St Andrew's Church, Leytonstone

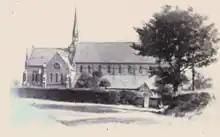
St Andrew's, Leytonstone, seen from the north from Forest Glade; "circa" 1904 before the construction of the vestries.

In 1882, a temporary corrugated iron building or "tin tabernacle" was erected on the plot to serve as a chapel of ease to St John the Baptist's Church, and was provisionally called the Cotton Memorial Church. Initially, the services were conducted by the clergy of St John's, but William Manning was appointed as the first incumbent in 1885. Work started on a large new church building to the design of Sir Arthur Blomfield, funded jointly by the Cotton family, the Bishop of St Alban's Fund and by the new congregation. The foundation stone was laid by Prince Arthur, Duke of Connaught in a ceremony on 18 June 1886, which was also attended by the Lord Mayor of London and five bishops; an account of the construction work by Woodward and Wilson, and a copy of "The Times" were sealed under the stone. The chancel was funded by the Cotton family as a memorial to William Cotton and was built to the highest standards; this and the first three bays of the nave were completed and closed off with a temporary wall so that the church could be consecrated and opened for services; the ceremony was conducted by Thomas Legh Claughton, the Bishop of St Albans on 30 April 1887. It became a separate ecclesiastical parish on 29 December 1887 and Manning became the first vicar. The congregation set about raising the £2,500 to complete the west end of the building, which when finished was dedicated by Bishop Claughton on Maundy Thursday, 30 March 1893.